Maharishi Vedic City, Iowa

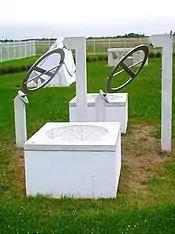
Instruments at the Vedic Observatory

One of the unique features of the city is an outdoor Vedic Observatory consisting of ten six-feet-tall, white, concrete-and-marble astronomical instruments arranged in a circle. According to the observatory developer, Tim Fitz-Randolph, each instrument is precisely aligned with the sun, moon and stars, and could be used to calculate their actual movements and has the potential to create inner happiness and balance in the physiology.